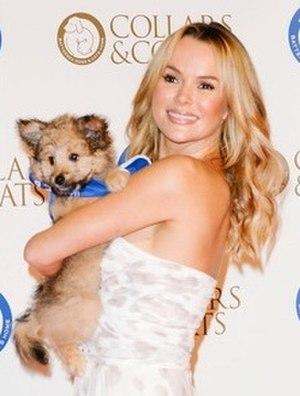
Amanda Holden, née Amanda Louise Holden le 16 février 1971 à Bishop's Waltham, est une actrice et présentatrice de télévision anglaise. Amanda Holden fait partie du jury de l'émission Britain's Got Talent aux côtés de Simon Cowell, Alesha Dixon & David Walliams.